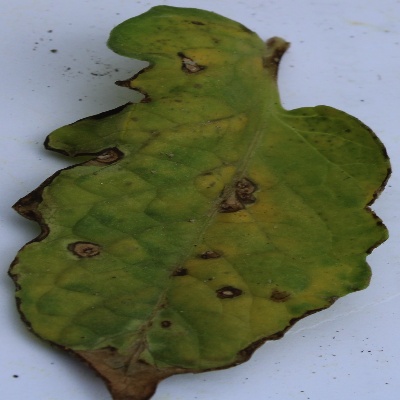
Crop: Tomato
Condition: septoria leaf spot